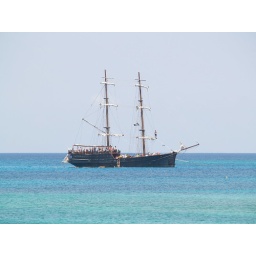
The pirate ship that would sail in and out of Georgetown every day.